New York metropolitan area

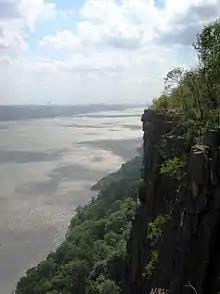
Part of the Palisades Interstate Park, the cliffs of the New Jersey Palisades in Bergen County, New Jersey, overlooking the Hudson River, The Bronx, and Upper Manhattan in New York City

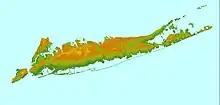
Enveloped by the Atlantic Ocean and Long Island Sound, New York City and Long Island are home to approximately 11 million residents combined

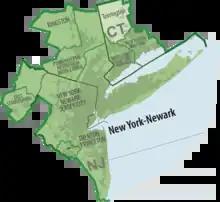
The New York-Newark, NY-NJ-CT-PA Combined Statistical Area as of March 2020

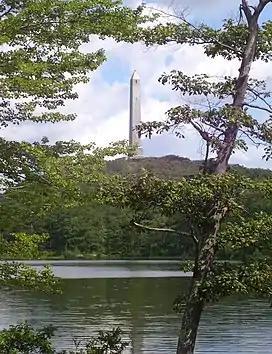
High Point Monument seen from Lake Marcia at High Point in Sussex County, New Jersey, the highest elevation in New Jersey at above sea level.

The U.S. Office of Management and Budget utilizes two definitions of the urbanized area: the metropolitan statistical area (MSA) and the combined statistical area (CSA). The MSA definition is titled the "New York–Newark–Jersey City, NY–NJ Metropolitan Statistical Area", and includes a population of 19.9 million people by 2024 Census estimates, roughly 1 in 17 Americans and nearly 2 million more than the second-place Los Angeles Metro Area in the United States. The metropolitan statistical area is further subdivided into four metropolitan divisions. The 23-county metropolitan statistical area includes 10 counties in New York State (coextensive with the five boroughs of New York, the two remaining counties of Long Island, and three counties in the Lower Hudson Valley) and 12 counties in Northern and Central New Jersey. The largest urbanized area in the United States is at the heart of the metropolitan area, the "New York–Jersey City–Newark, NY–NJ Urban Area", which had a land area of 3,248 square miles in 2020 according to the 2020 census. The New York State portion of the metropolitan area, which includes the five boroughs of New York City, the lower Hudson Valley, and Long Island, accounts for over 65 percent of the state's population.